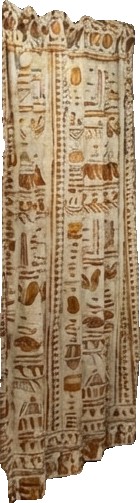
Surface category: curtain